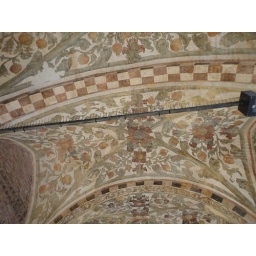
painted ceiling on the balcony around the first floor of the Palazzo, motif of flowers and fruits.